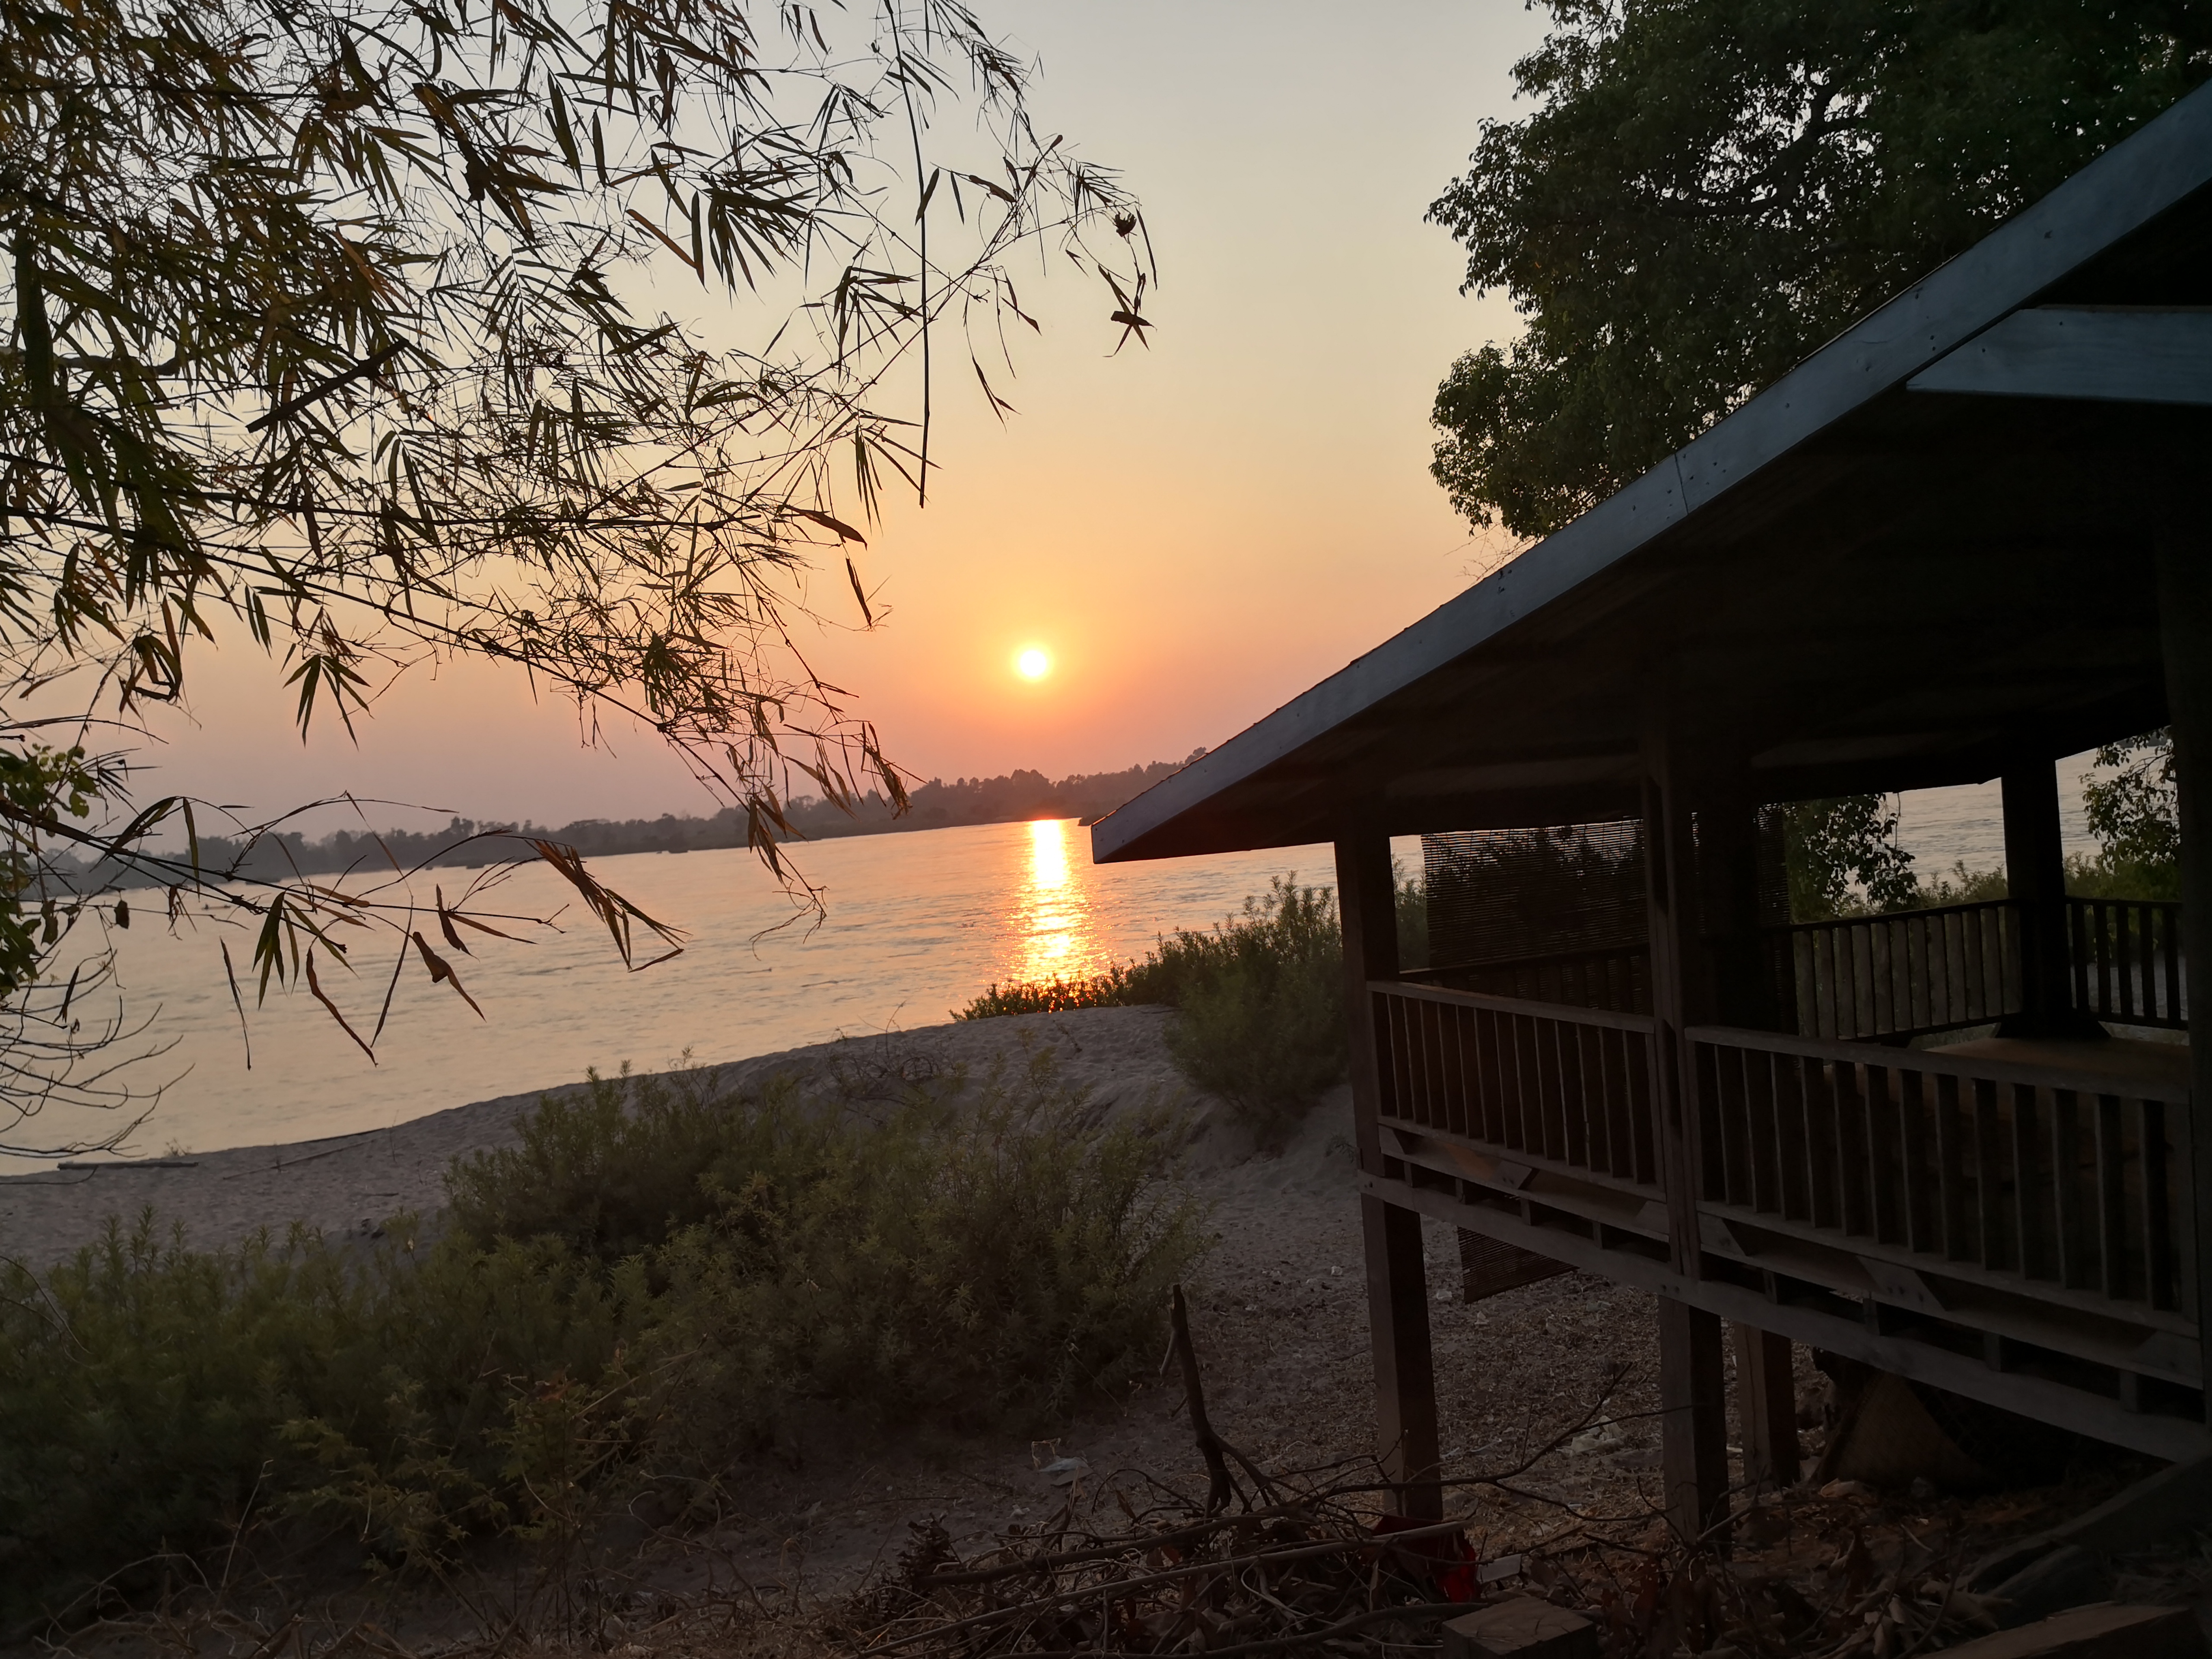
khong, river, sky, nature, water, morning, sunrise, tree, sunset, atmospheric phenomenon, natural landscape, evening, cloud, sun, atmosphere, lake, sunlight, reflection, dusk, bank, landscape, horizon, afterglow, branch, calm, photography, astronomical object, house, plant, night, dawn, home